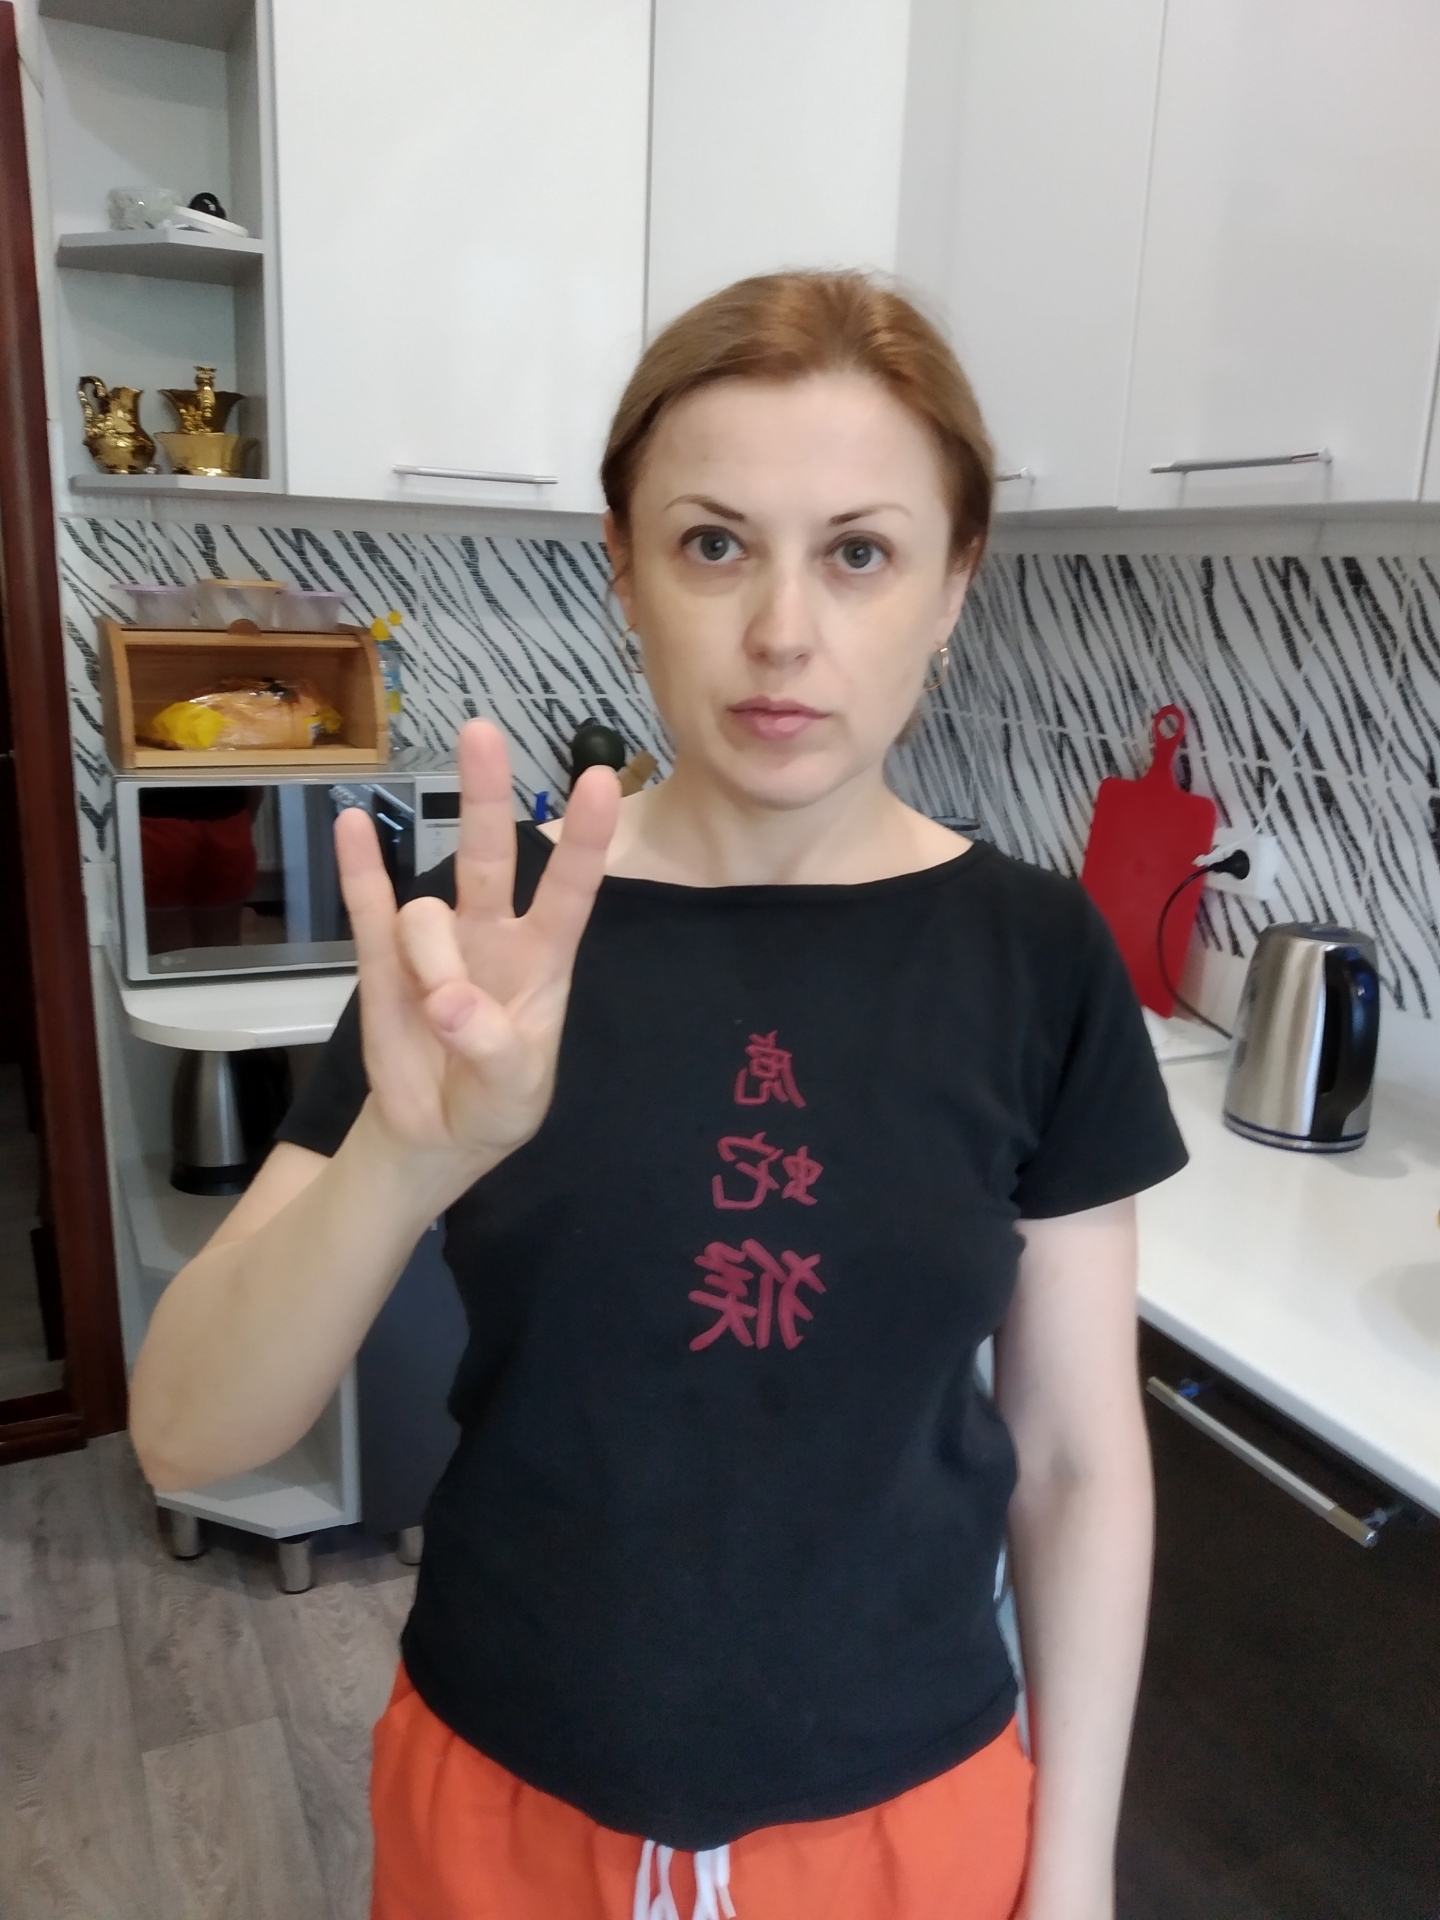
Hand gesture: three3